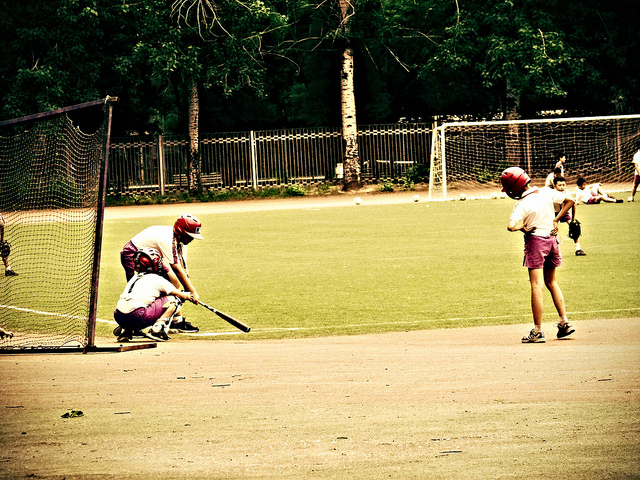
những đứa trẻ đang cùng nhau chơi bóng chày ngoài sân